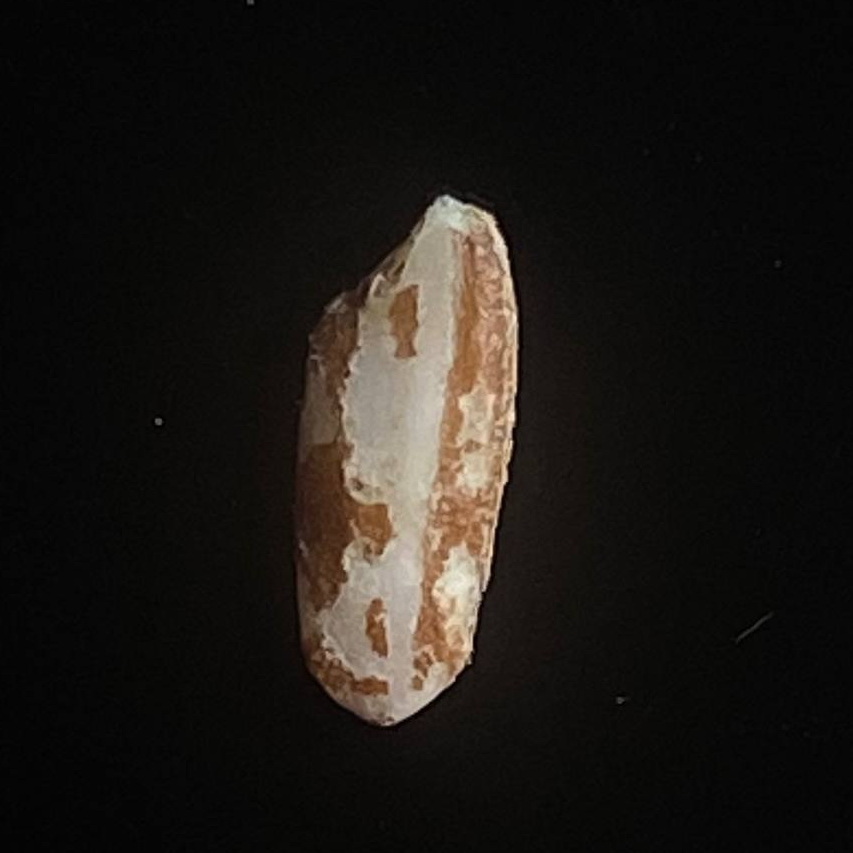
Rice variety: Lal_Binni